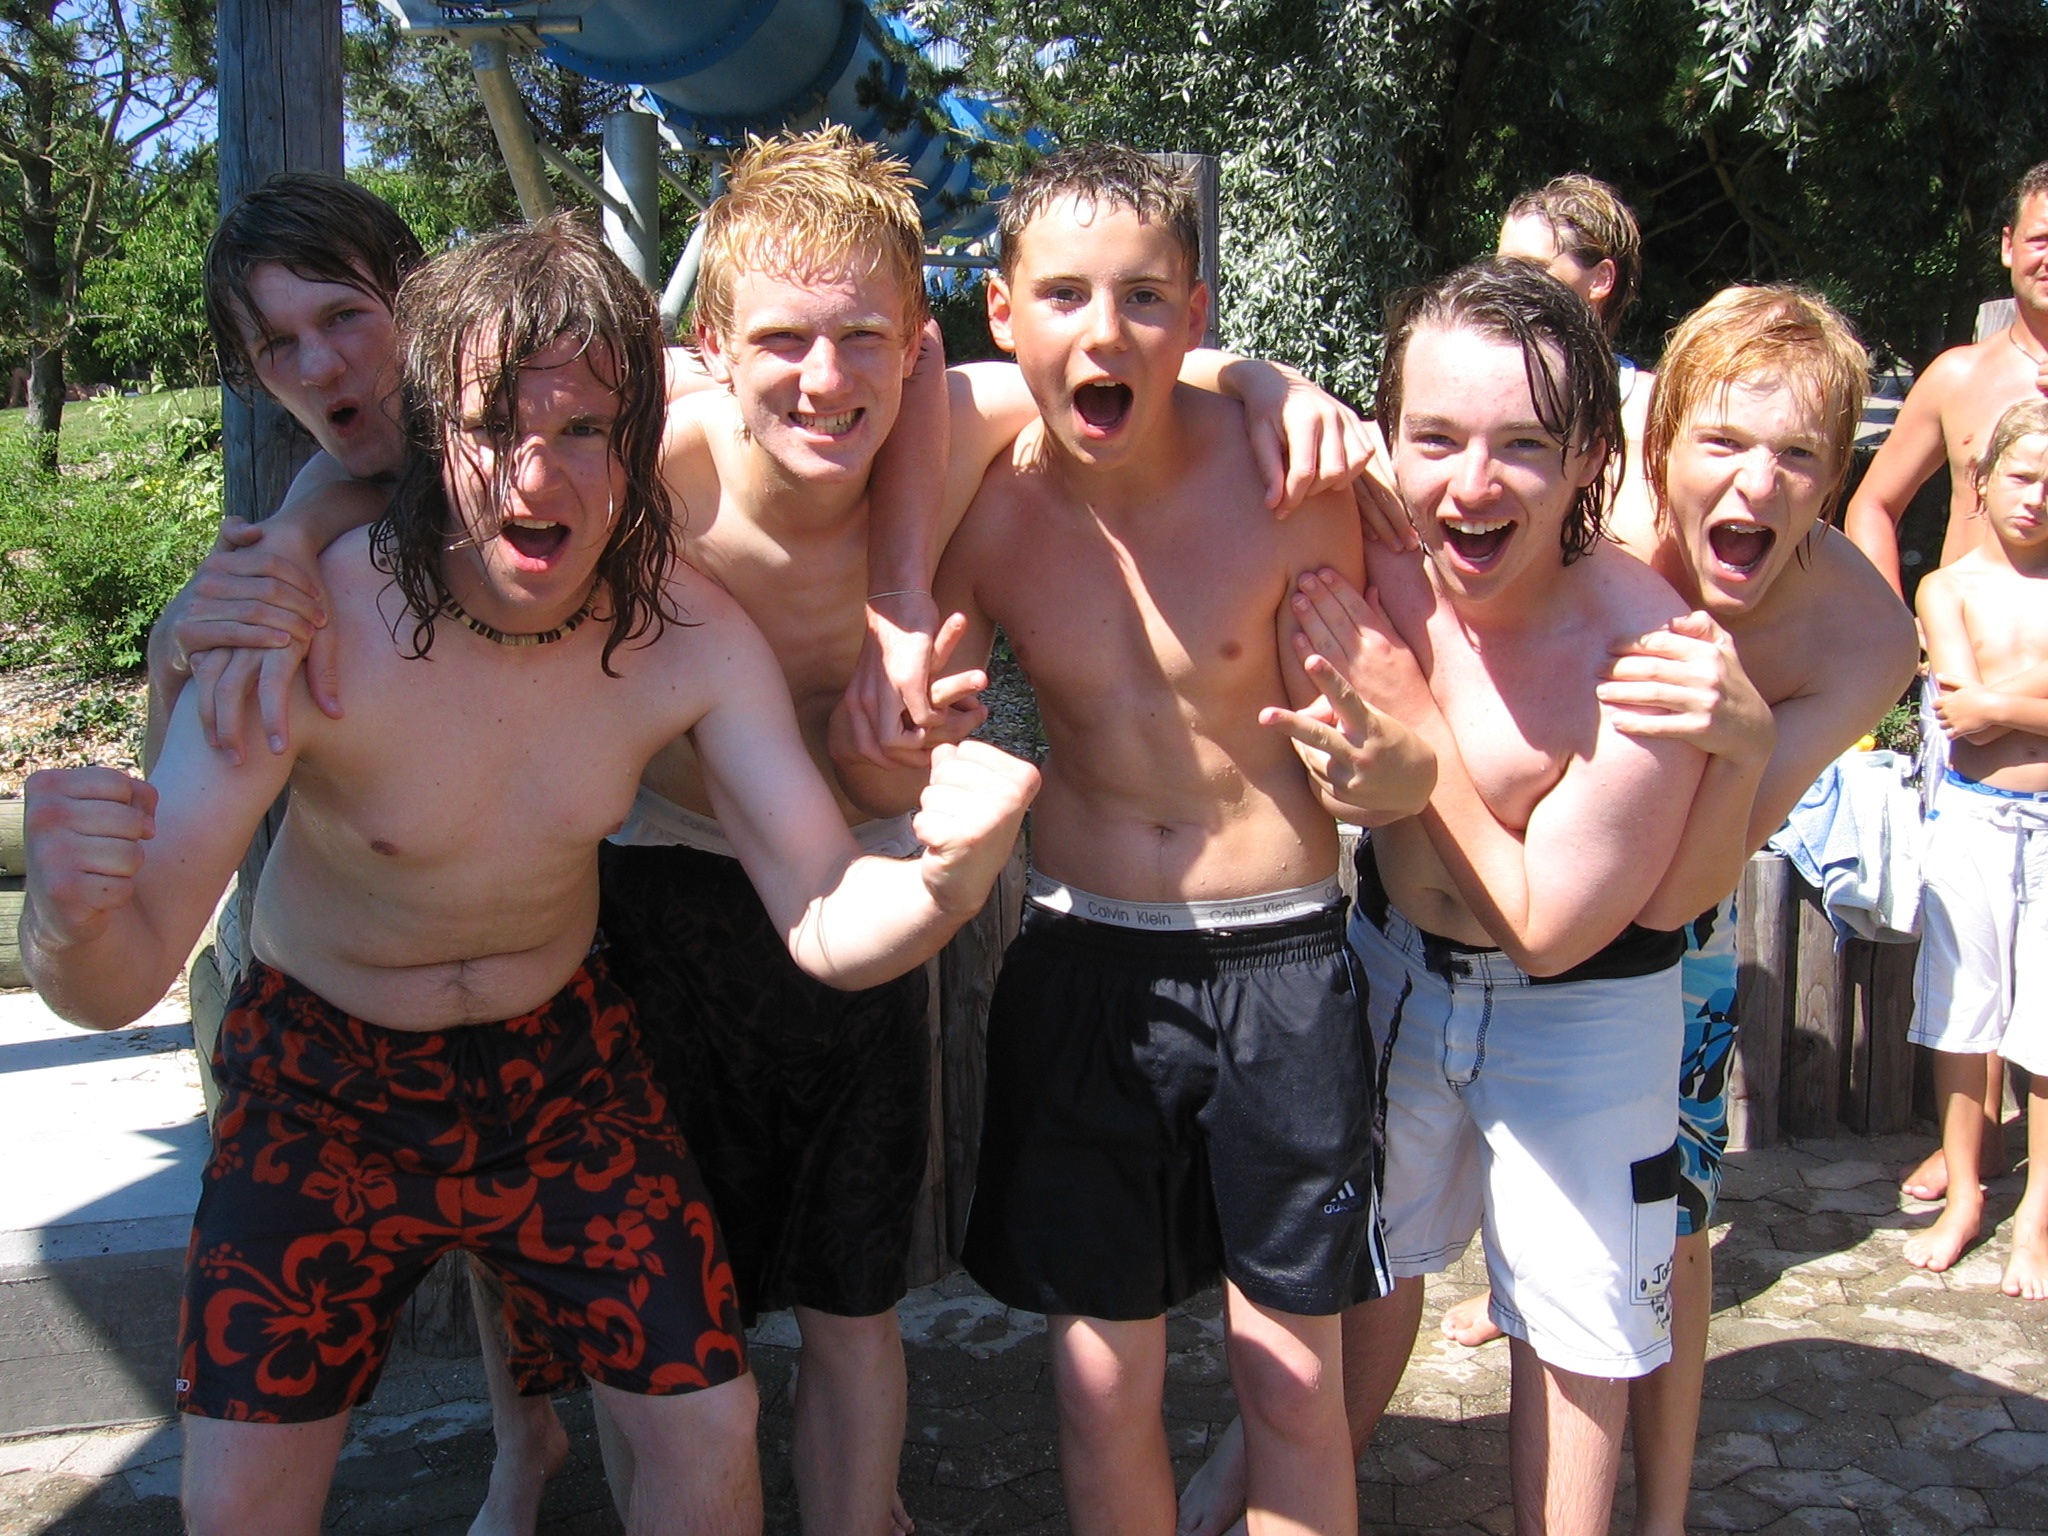
people, boy, teenager, fun, scream, emotion, young people, social group